Apollonius of Perga

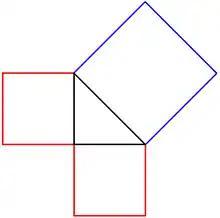
Visual form of the Pythagorean theorem as the ancient Greeks saw it. The area of the blue square is the sum of the areas of the other two squares.

Heath goes on to use the term "geometrical algebra" for the methods of the entire golden age. The term had been defined by Henry Burchard Fine in 1890 or before, who applied it to La Géométrie of René Descartes, the first full-blown work of analytic geometry. Establishing as a precondition that “two algebras are formally identical whose fundamental operations are formally the same,” Fine says that Descartes’ work “is not ... mere numerical algebra, but what may for want of a better name be called the algebra of line segments. Its symbolism is the same as that of numerical algebra; ...”